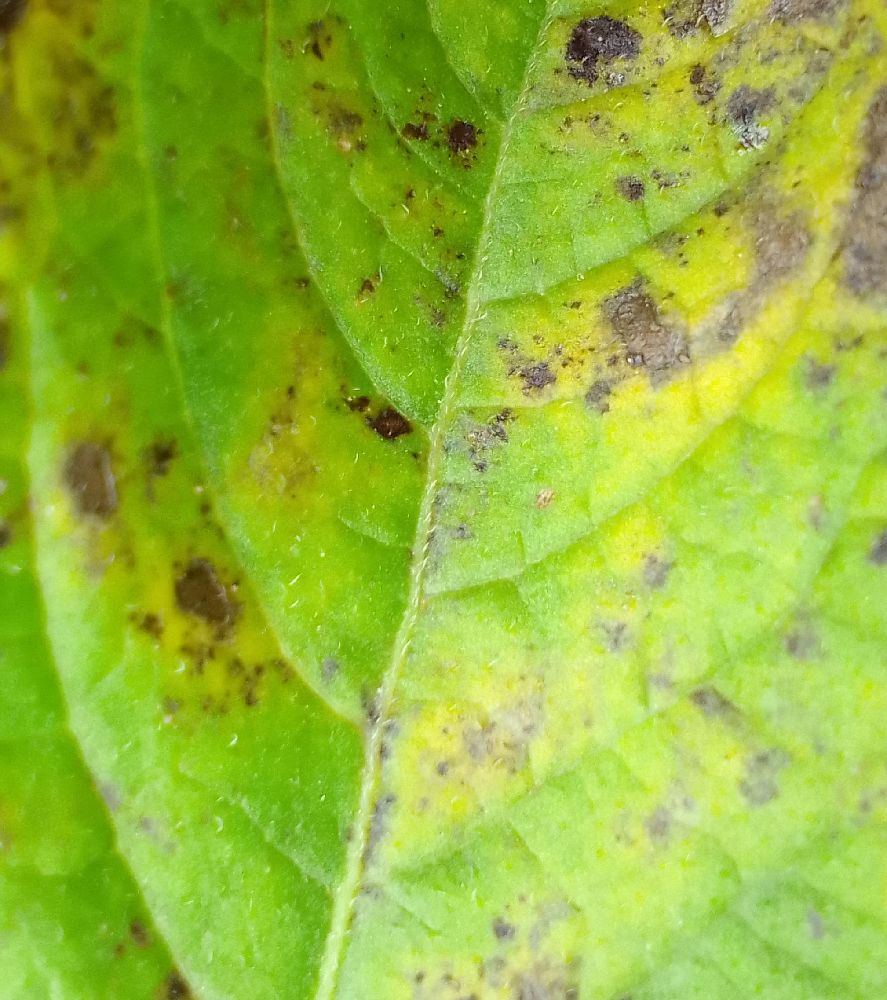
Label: Early blight